Irish neutrality during World War II

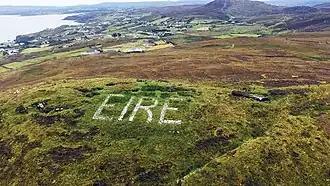
Markings to alert aircraft to neutral Ireland ("Éire" English: "Ireland") during WWII on Glengad Head, County Donegal

The policy of neutrality was adopted by Ireland's Oireachtas at the instigation of the Taoiseach Éamon de Valera upon the outbreak of World War II in Europe. It was maintained throughout the conflict, in spite of several German air raids by aircraft that missed their intended British targets, and attacks on Ireland's shipping fleet by Allies and Axis alike. Possibilities of both German and British invasions were discussed in Dáil Éireann. Both eventualities were prepared for, although the most detailed preparations were done with the Allies under Plan W. De Valera's ruling party, Fianna Fáil, supported his neutral policy for the duration of the war.